David Bowie's art collection

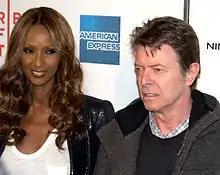
David Bowie and wife Iman in 2009

Bowie reportedly began appreciating and collecting art in the mid 1970s, when he moved to Berlin to escape his cocaine addiction. Artist and writer Matthew Collings characterized the collection as "bohemian, romantic, expressive, emotional art". Bowie was described by an art advisor as "a true collector. His acquisitions were not commercially motivated; he cared about the art, not the market. His was a deeply personal, eclectic collection, reflecting his British roots and his real passion for art." He was frequently featured in ARTnews' "Top 200 collectors" lists. Bowie's collection of contemporary African Art, was described as "[demonstrating] an appreciation that goes far beyond the all-too-frequent exoticism and 'othering' of art from the continent." In 1995, Bowie pushed for an exhibition of South African art, and he wrote about the 1995 Johannesburg Biennale for the magazine "Modern Painters". By 1998, Bowie was a board member of "Modern Painters", and he participated in the .